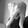
ASL letter: Q